Penion sulcatus

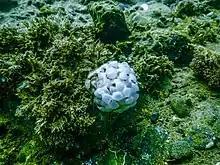
Egg capsules of "Penion sulcatus" at Kawau Bay, Hauraki Gulf.

"Penion sulcatus" is a carnivore and is known to feed on mussels and "Dosina zelandica zelandica".